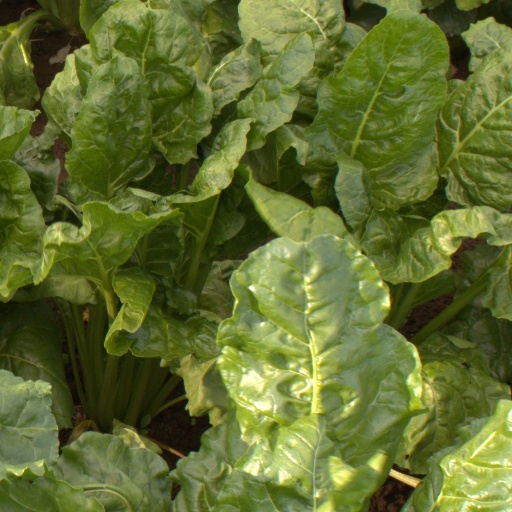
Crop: sugar beet